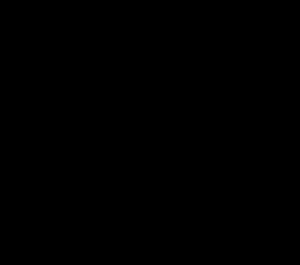
Laktose
Strukturformlen for laktose
Laktose eller mælkesukker er en naturlig bestanddel af mælk. Laktose er opbygget af to monosakkarider, glukose og galaktose, bundet sammen af en beta-1,4-glykosidbinding. Laktose har den kemiske formel C₁₂H₂₂O₁₁ og er dermed en isomer til sucrose, dog er laktose mindre sødt og mindre opløseligt. Det gennemsnitlige indhold af laktose i dansk komælk er ca. 4,5 %, og laktosen er vigtig i mælkeindustrien i forbindelse med syrning af mælk ved fremstilling af ost, smør og syrnede mælkeprodukter. Diverse mælkesyrebakterier omdanner nemlig dette mælkesukker til mælkesyre.